Snow Flower (TV series)

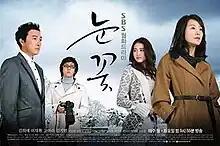
Promotional poster

Snow Flower is a 2006 South Korean television series starring Kim Hee-ae, Go Ara, Lee Jae-ryong and Kim Ki-bum. It aired on SBS from November 20, 2006 to January 9, 2007 on Mondays and Tuesdays at 21:55 for 16 episodes.